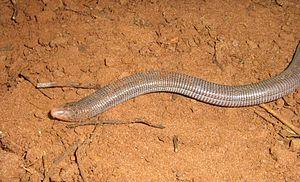
Amphisbaena mertensii est une espèce d'amphisbènes de la famille des Amphisbaenidae.